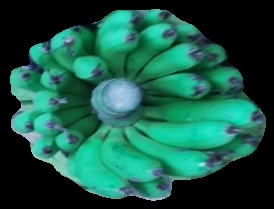
Variety: pachbale
Grade: grade2